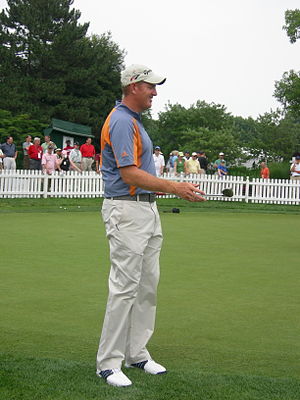
Greg Owen
Gregory Clive Owen er en engelsk golfspiller, der pr. juli 2008 står noteret for 3 sejre gennem sin professionelle karriere. Han blev professionel i 1992.